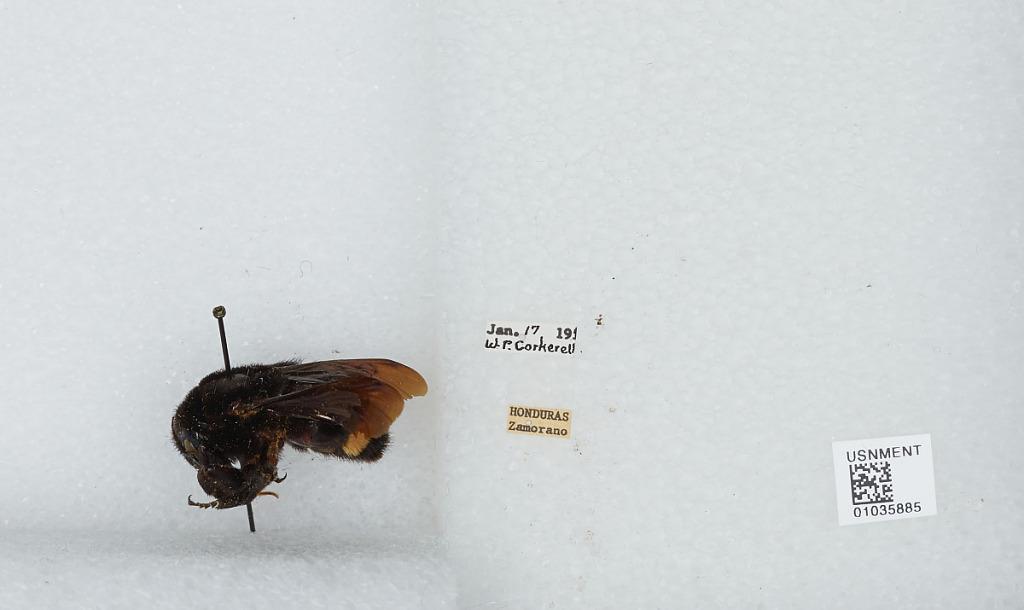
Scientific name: Bombus (Fervidobombus) mexicanus Cresson
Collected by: W. Cockerell
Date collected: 1919-1-17
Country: Honduras
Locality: Zamorano